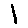
Label: 1